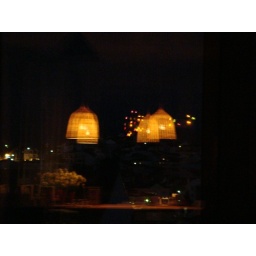
The lights of the kitchen reflected in the living room's glass doors.